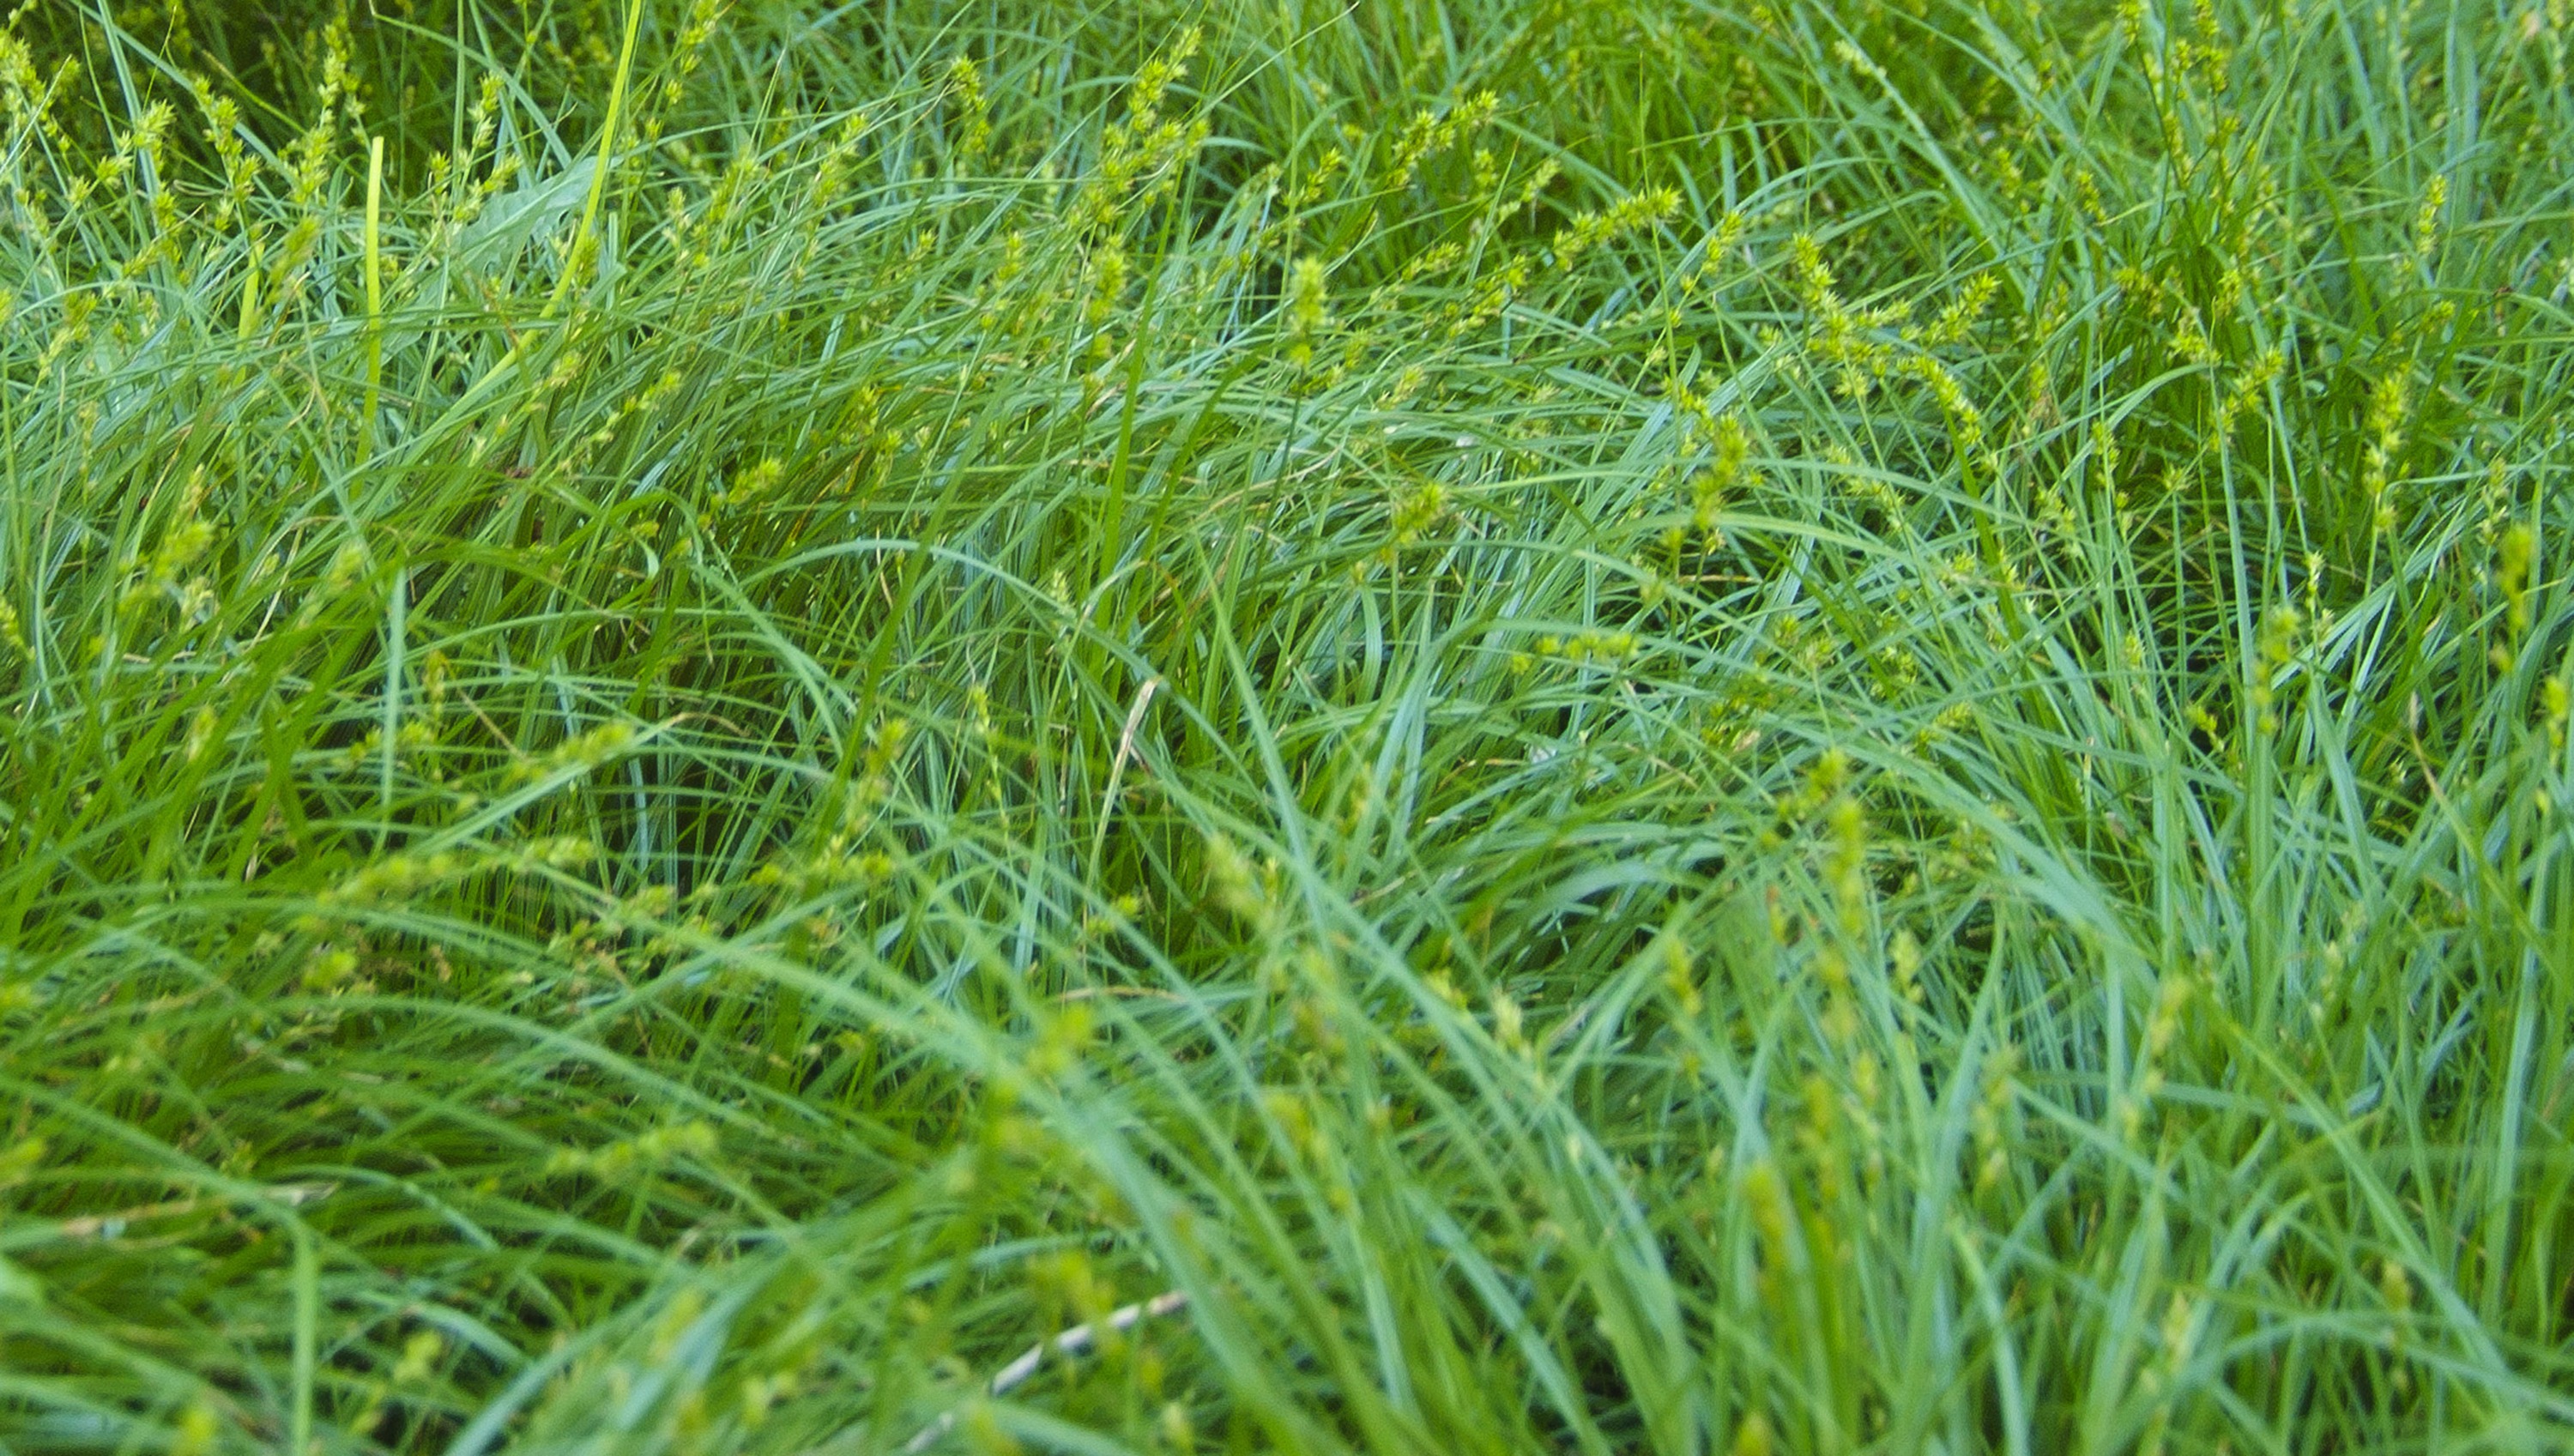
nature, grass, plant, field, lawn, meadow, prairie, flower, environment, foliage, green, herb, crop, natural, soil, botany, agriculture, botanical, outdoors, grassland, vegetation, horticulture, ecosystem, organic, paddy field, flowering plant, chrysopogon zizanioides, grass family, land plant